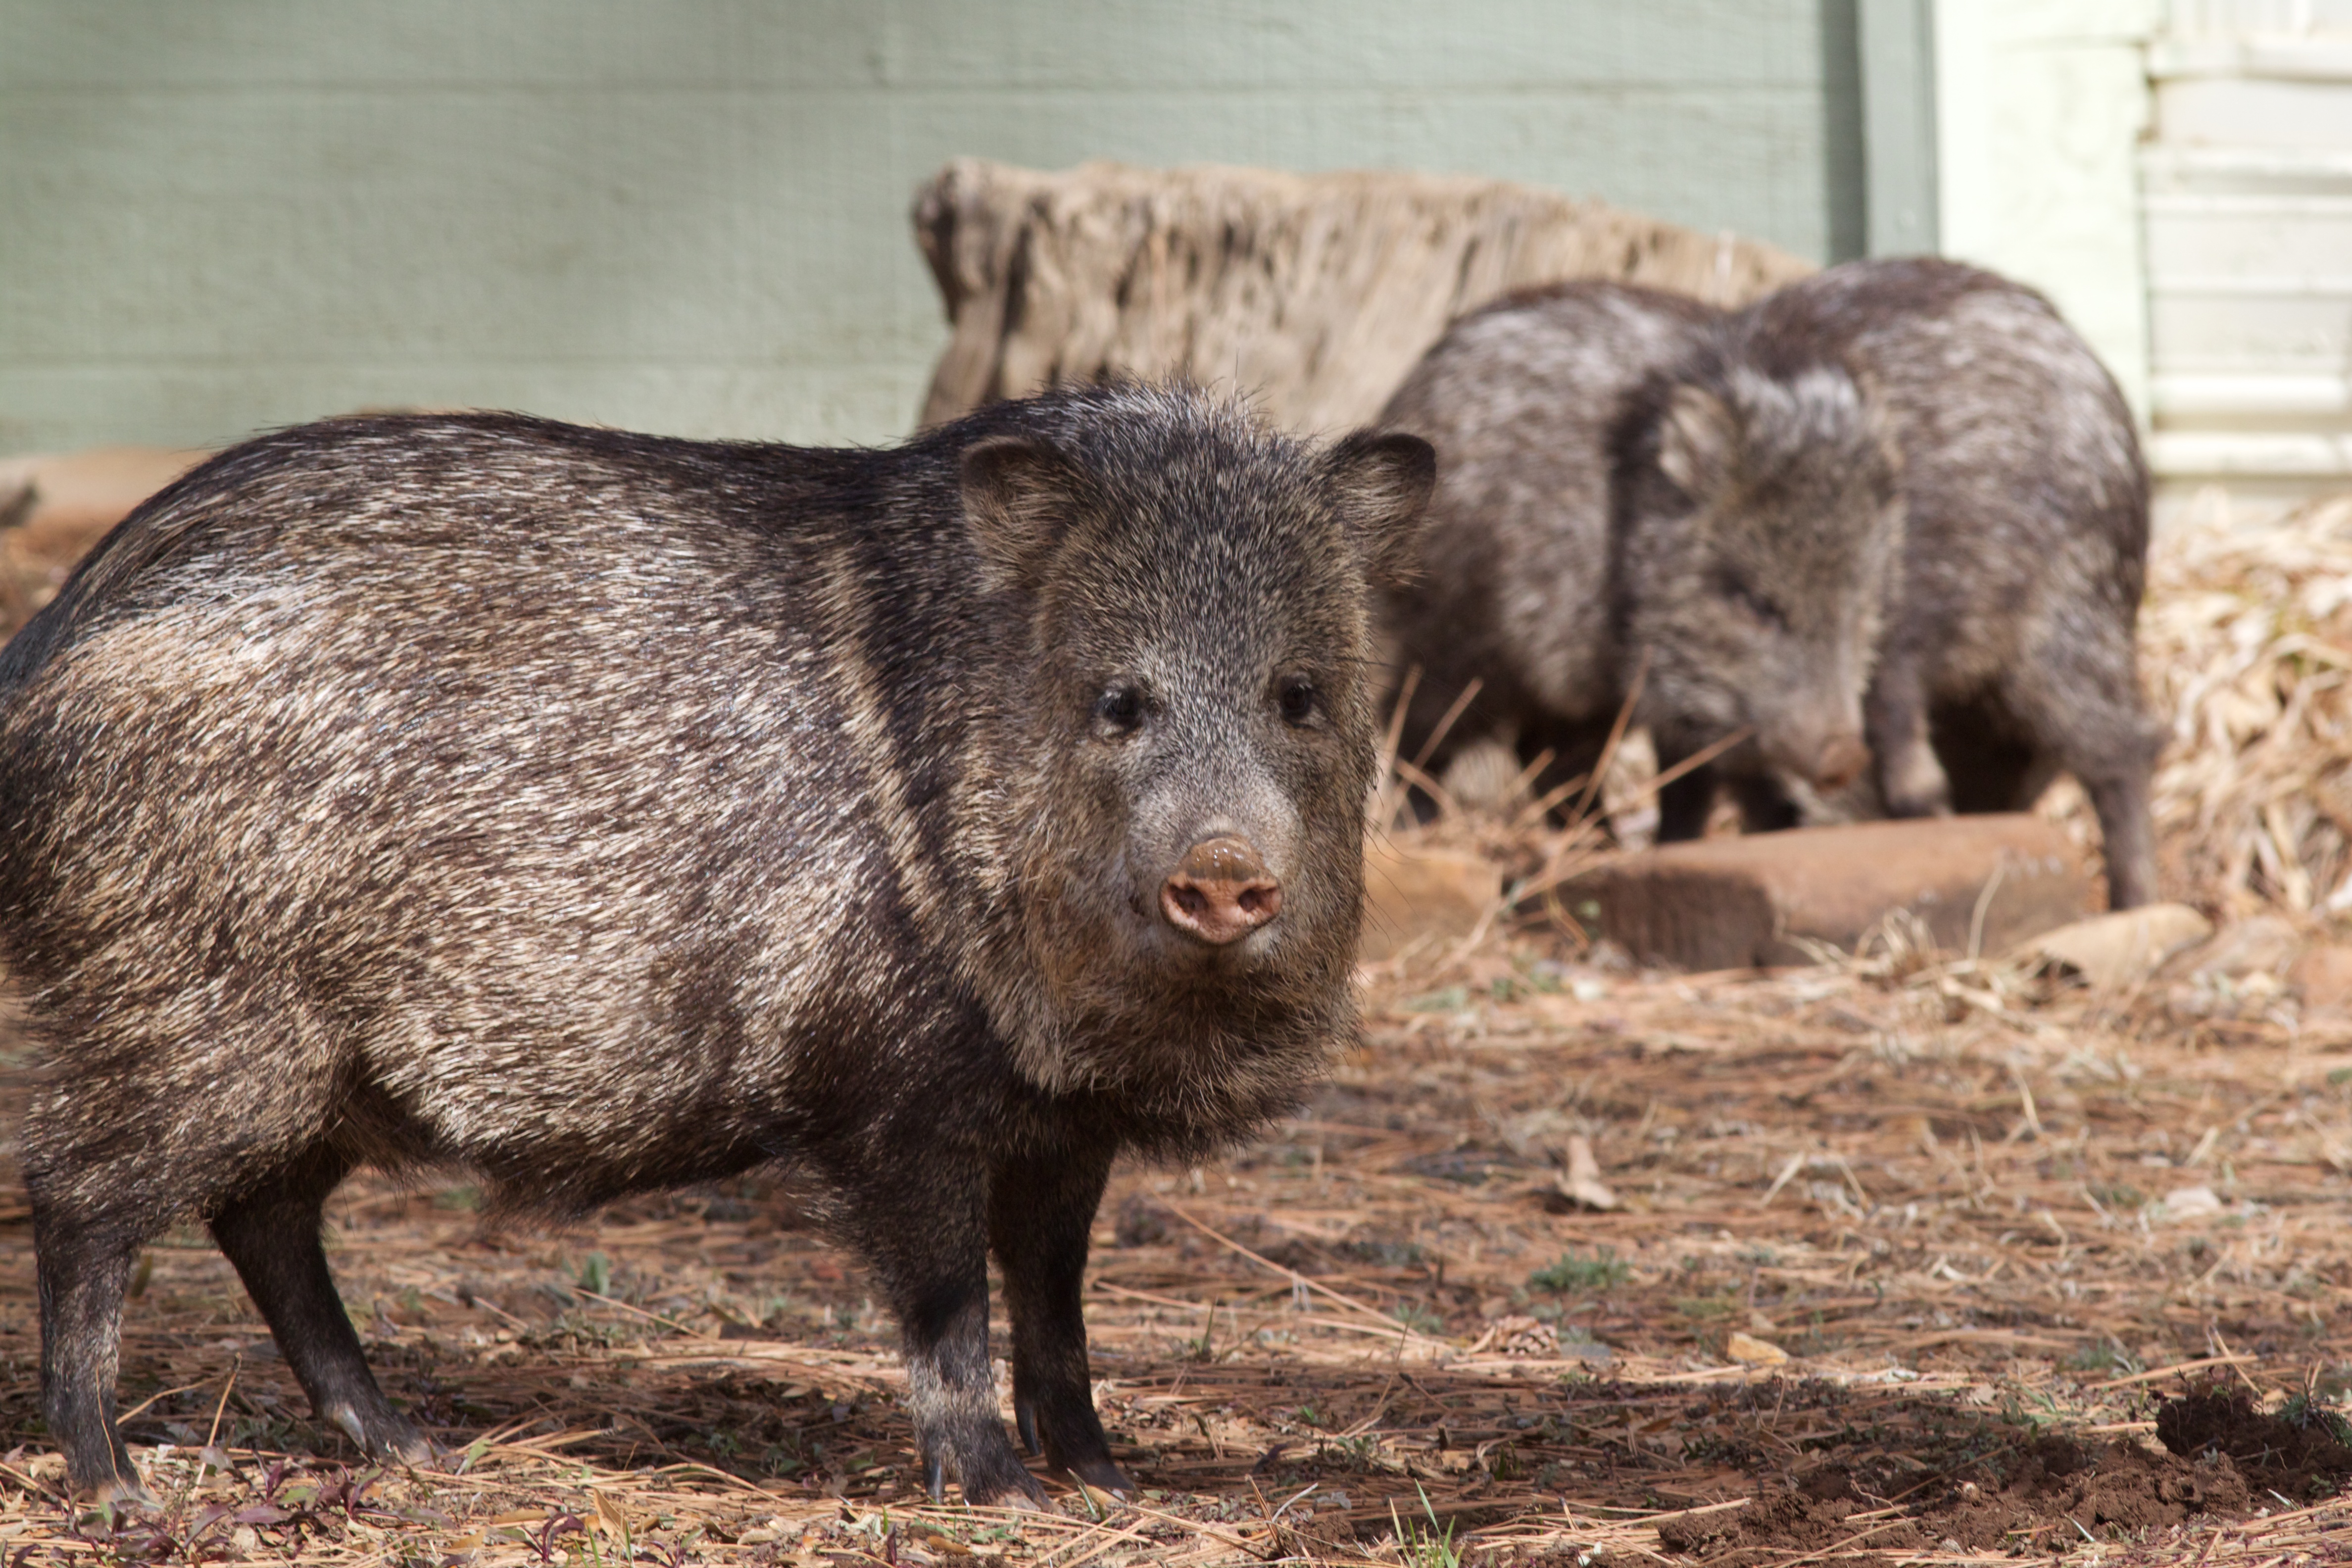
wildlife, mammal, fauna, vertebrate, pig, javelina, wild boar, domestic pig, pig like mammal, peccary